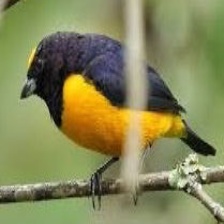
Species: ANTILLEAN EUPHONIA
Scientific name: EUPHONIA MUSICA